Boneyfiddle Commercial District

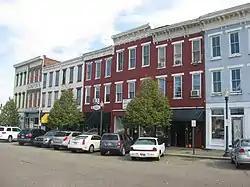
Market Street in the district

Boneyfiddle Commercial District is a neighborhood and historic district in Portsmouth, Ohio, United States. Also known as the Historic Boneyfiddle District, it is located at the confluence of the Scioto and Ohio rivers on Second Street and is bounded roughly by Front, Washington, 3rd and Scioto streets. The community was founded by German immigrants in the mid-19th century and was developed during the booming industrial economy of the late 19th and early 20th centuries.